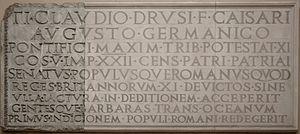
Inscription reconstituée de l'arc de Claude de 52.Musée de la Civilisation romaine, EUR, Rome.
Les trois arcs de Claude sont des arcs triomphaux du Iᵉʳ siècle construits pour commémorer les victoires de l'empereur Claude contre les Barbares.